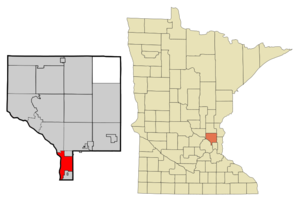
Fridley est une ville des États-Unis dans l'État du Minnesota ; elle est située dans la « petite couronne » de l'agglomération des Twin Cities à la limite nord de Minneapolis, dans le comté d'Anoka. Sa population s’élevait à 27 208 habitants lors du recensement de 2010, estimée à 27 476 habitants en 2016.